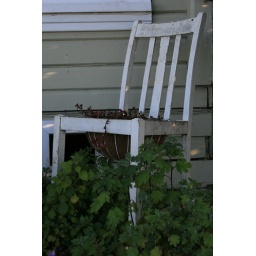
On the porch of the cat (rescue) house in Anacortes Wa.